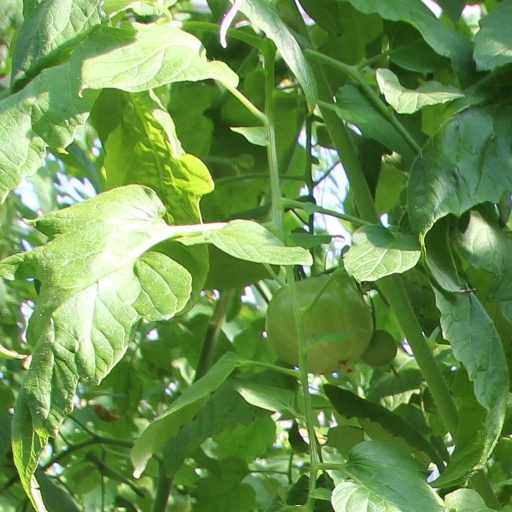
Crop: tomato